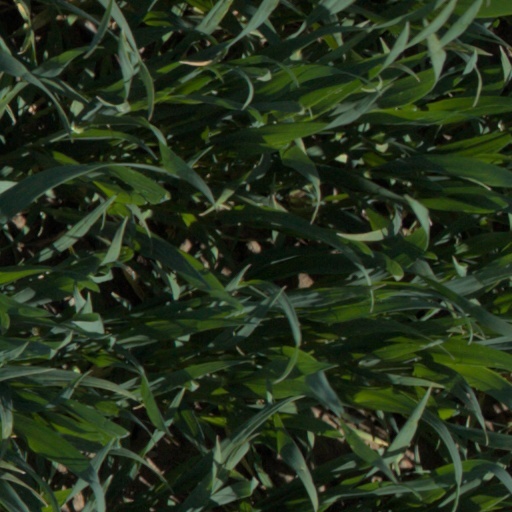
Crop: wheat